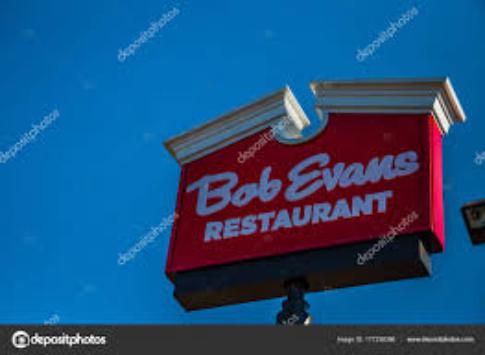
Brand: Bob Evans Restaurants
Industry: Clothes